Silvia Quintela

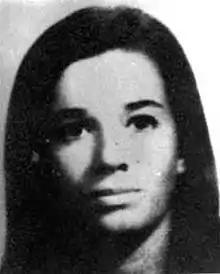
Silvia Quintela in 1977

Silvia Quintela (27 November 1948 – 1977) was an Argentine doctor who became one of the best-known victims among "the disappeared" during the 1976–83 military dictatorship. Her case has gained recognition for the fact that at the time of her detention by the military junta, she and her husband Abel Madariaga, an agronomist, were expecting their first child. It is thought that Quintela was secretly allowed to give birth in custody and that the child was adopted while she was subsequently killed.